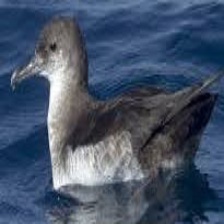
Species: BLACK VENTED SHEARWATER
Scientific name: PUFFINUS OPISTHOMELA